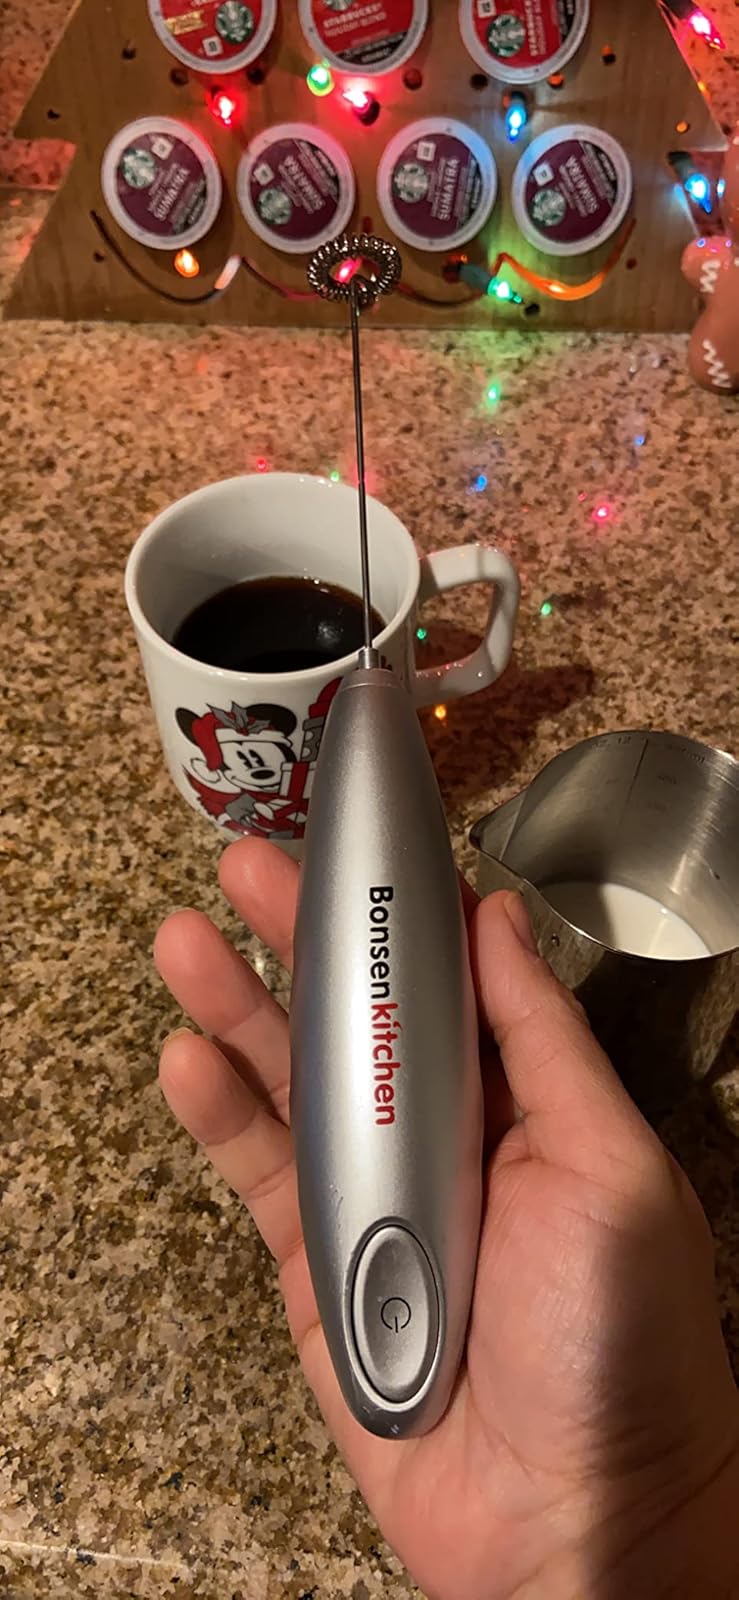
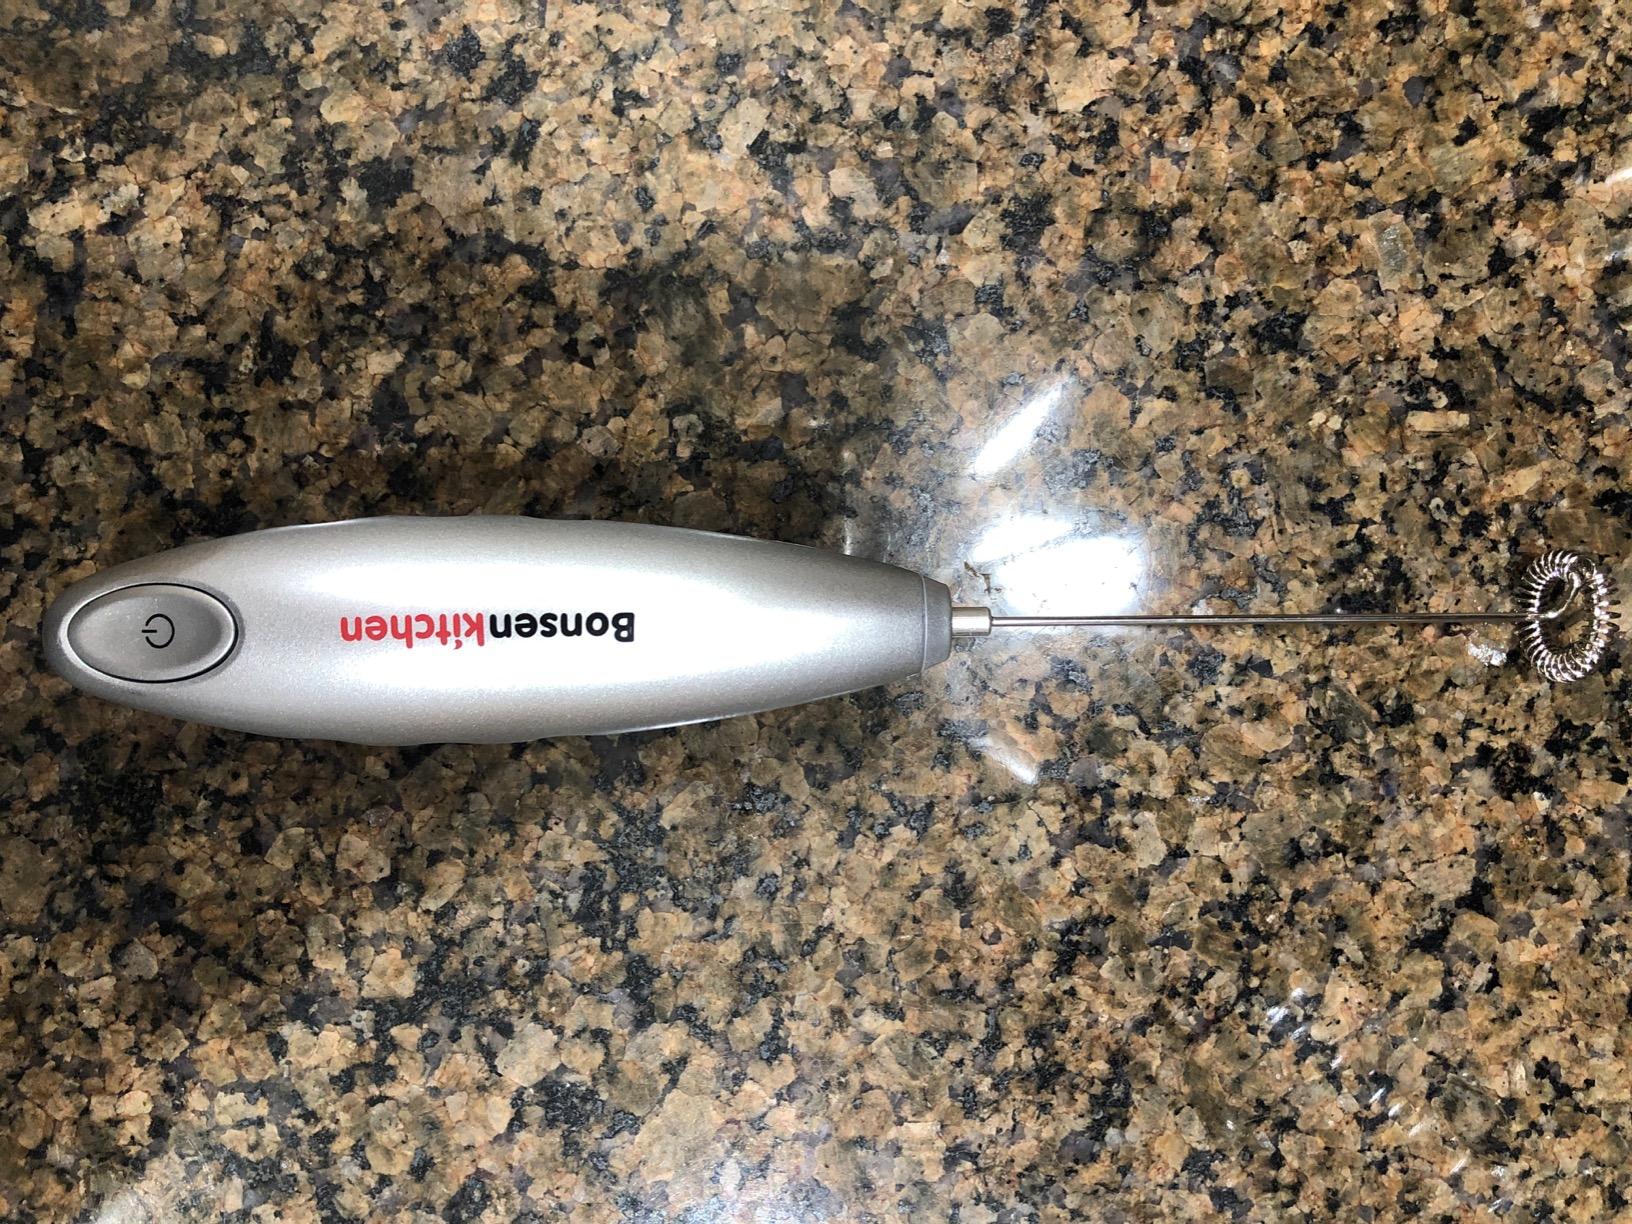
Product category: items_mixer
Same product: yes